Prinair Flight 191

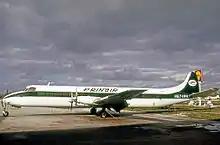
A Prinair de Havilland DH.114, similar to the aircraft involved in the accident

Prinair Flight 191 was a Prinair (Puerto Rico International Airlines) flight from Luis Muñoz Marín International Airport in San Juan, Puerto Rico, to Mercedita Airport in Ponce, Puerto Rico. At approximately 11:15pm on June 24, 1972, the aircraft crashed while attempting to land at Mercedita Airport. Five people died in the accident and the remaining people were injured.